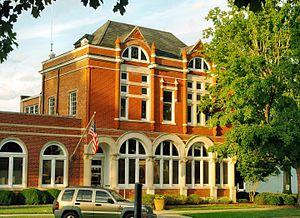
South Pittsburg est une municipalité américaine située dans le comté de Marion au Tennessee. Lors du recensement de 2010, South Pittsburg compte 3 109 habitants.